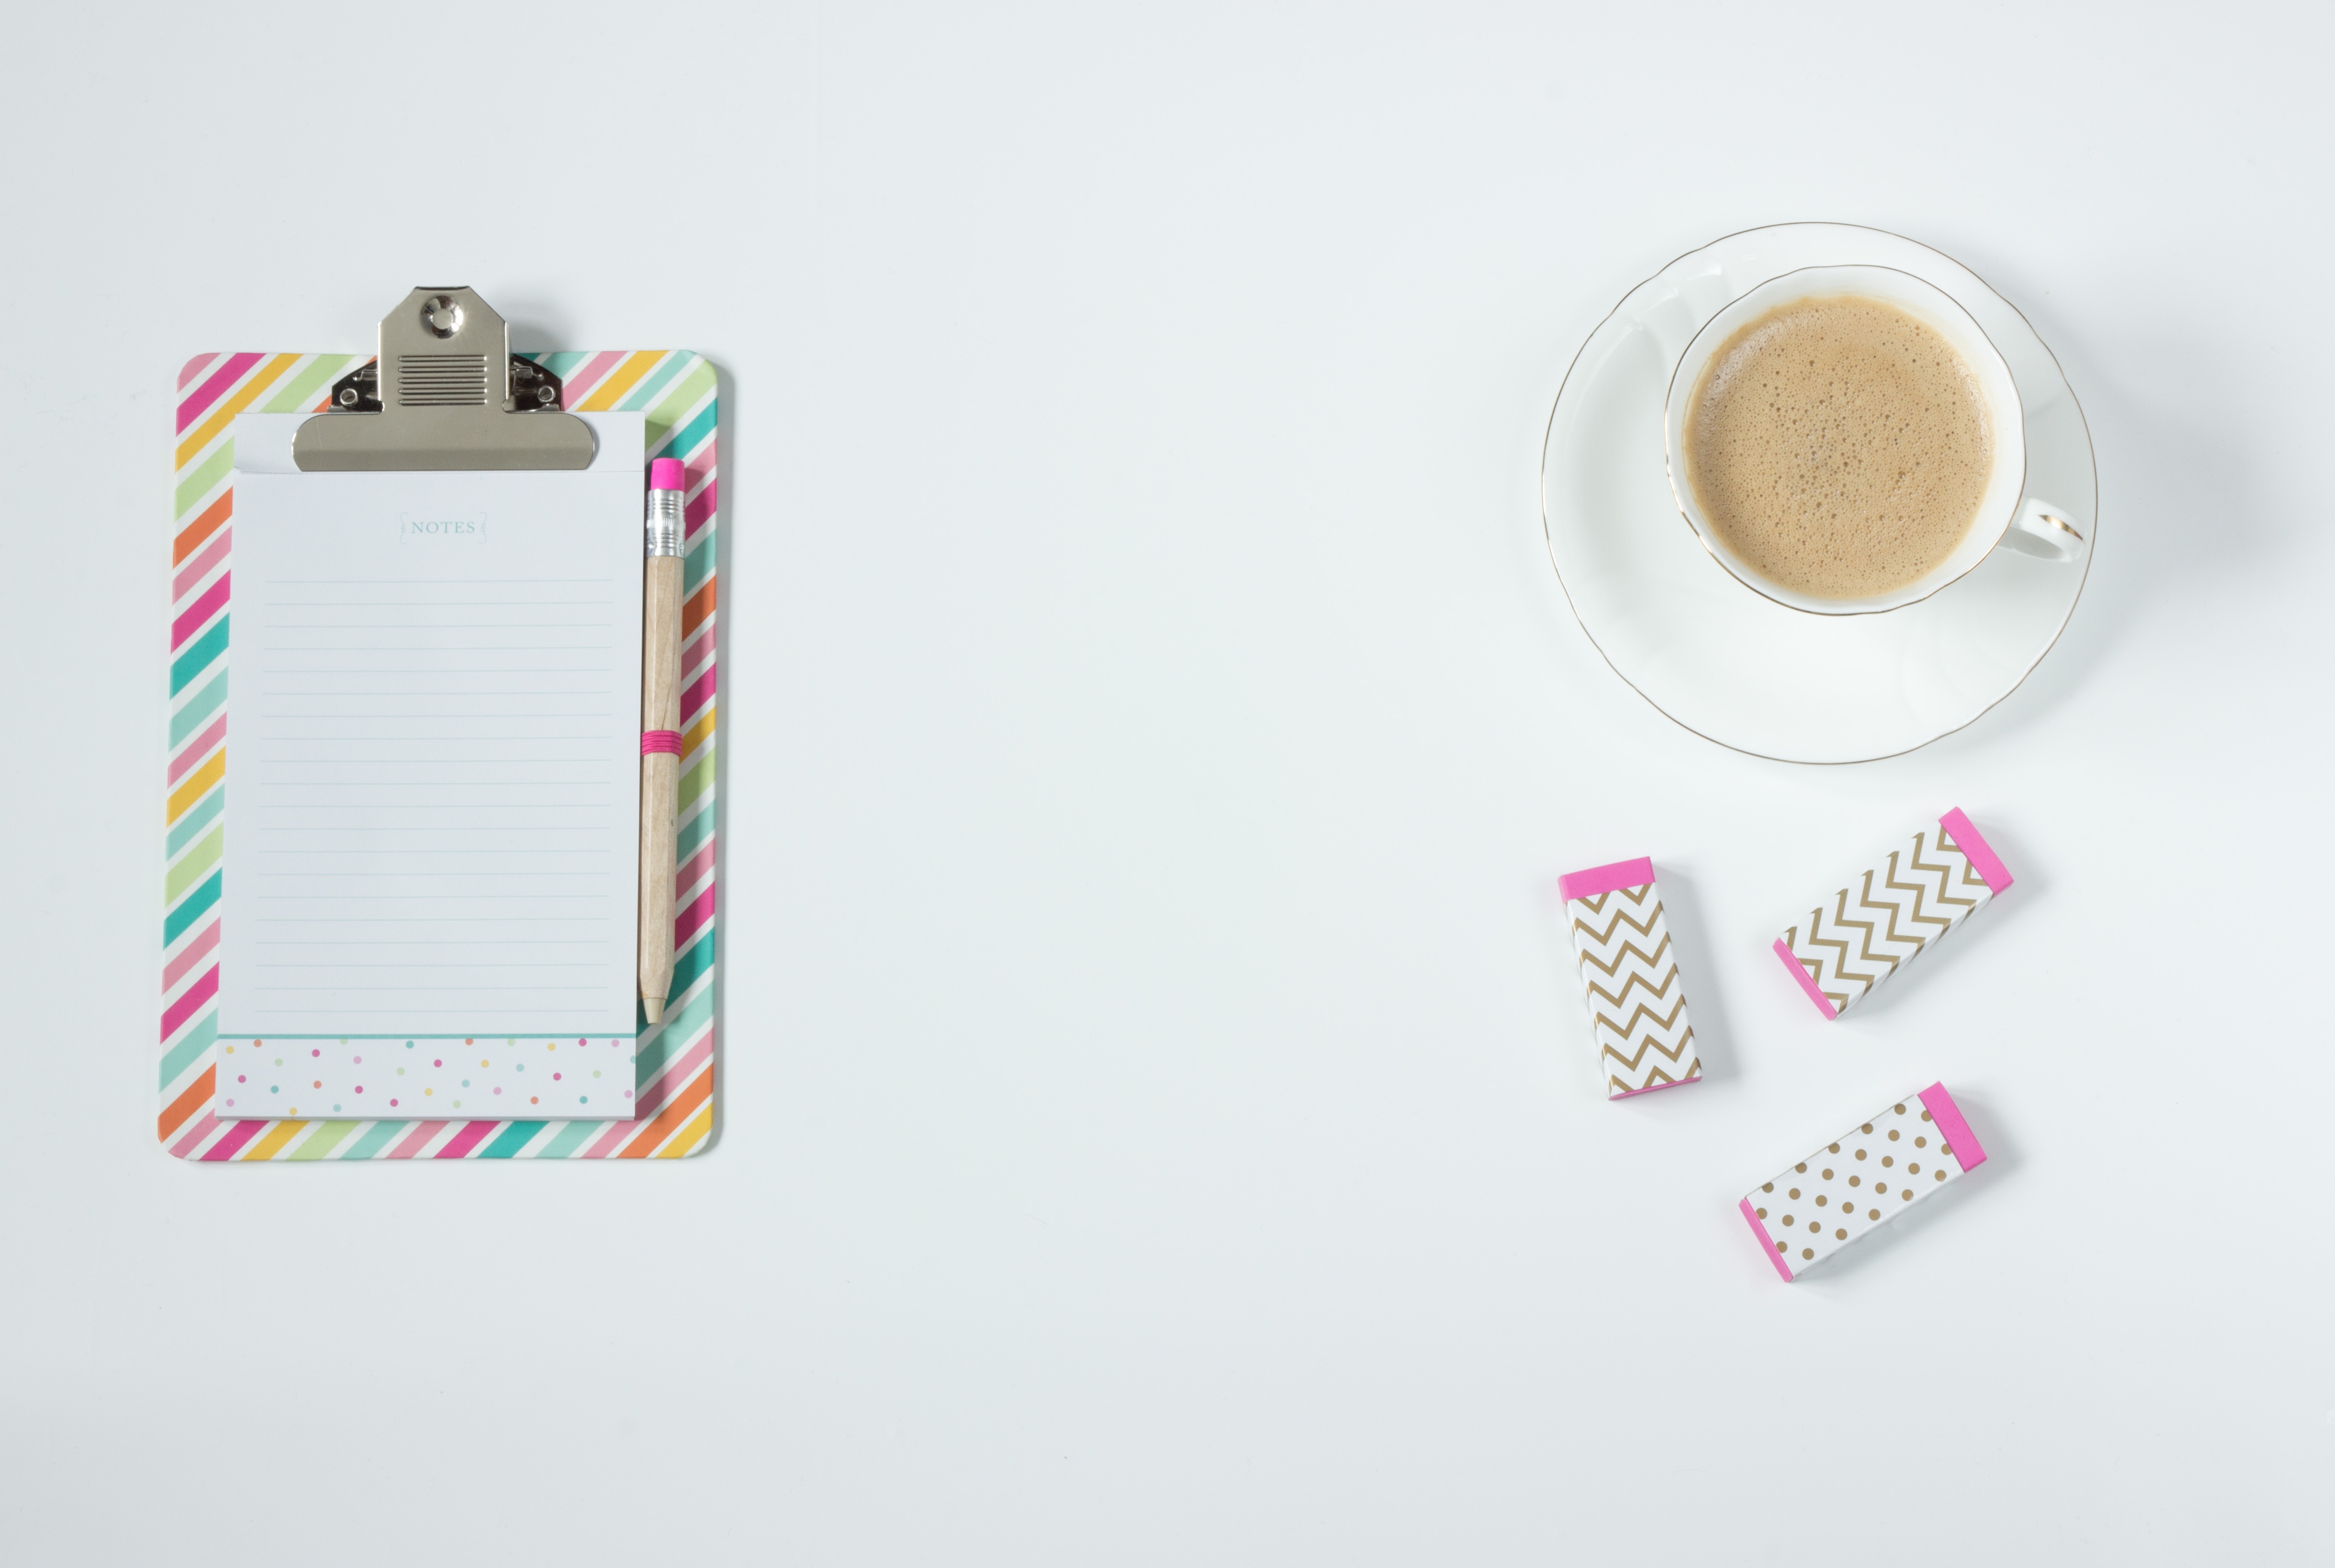
notebook, coffee, office, business, label, brand, product, work desk